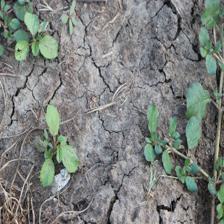
Label: BroadLeafWeed